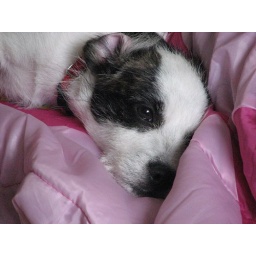
Jillian's sleeping bag is perfect to curl up in for a nap!